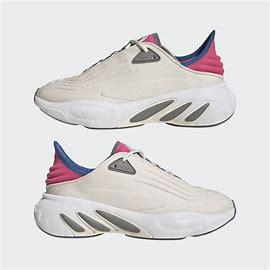
Brand: Adidas
Model: Adifom Sltn